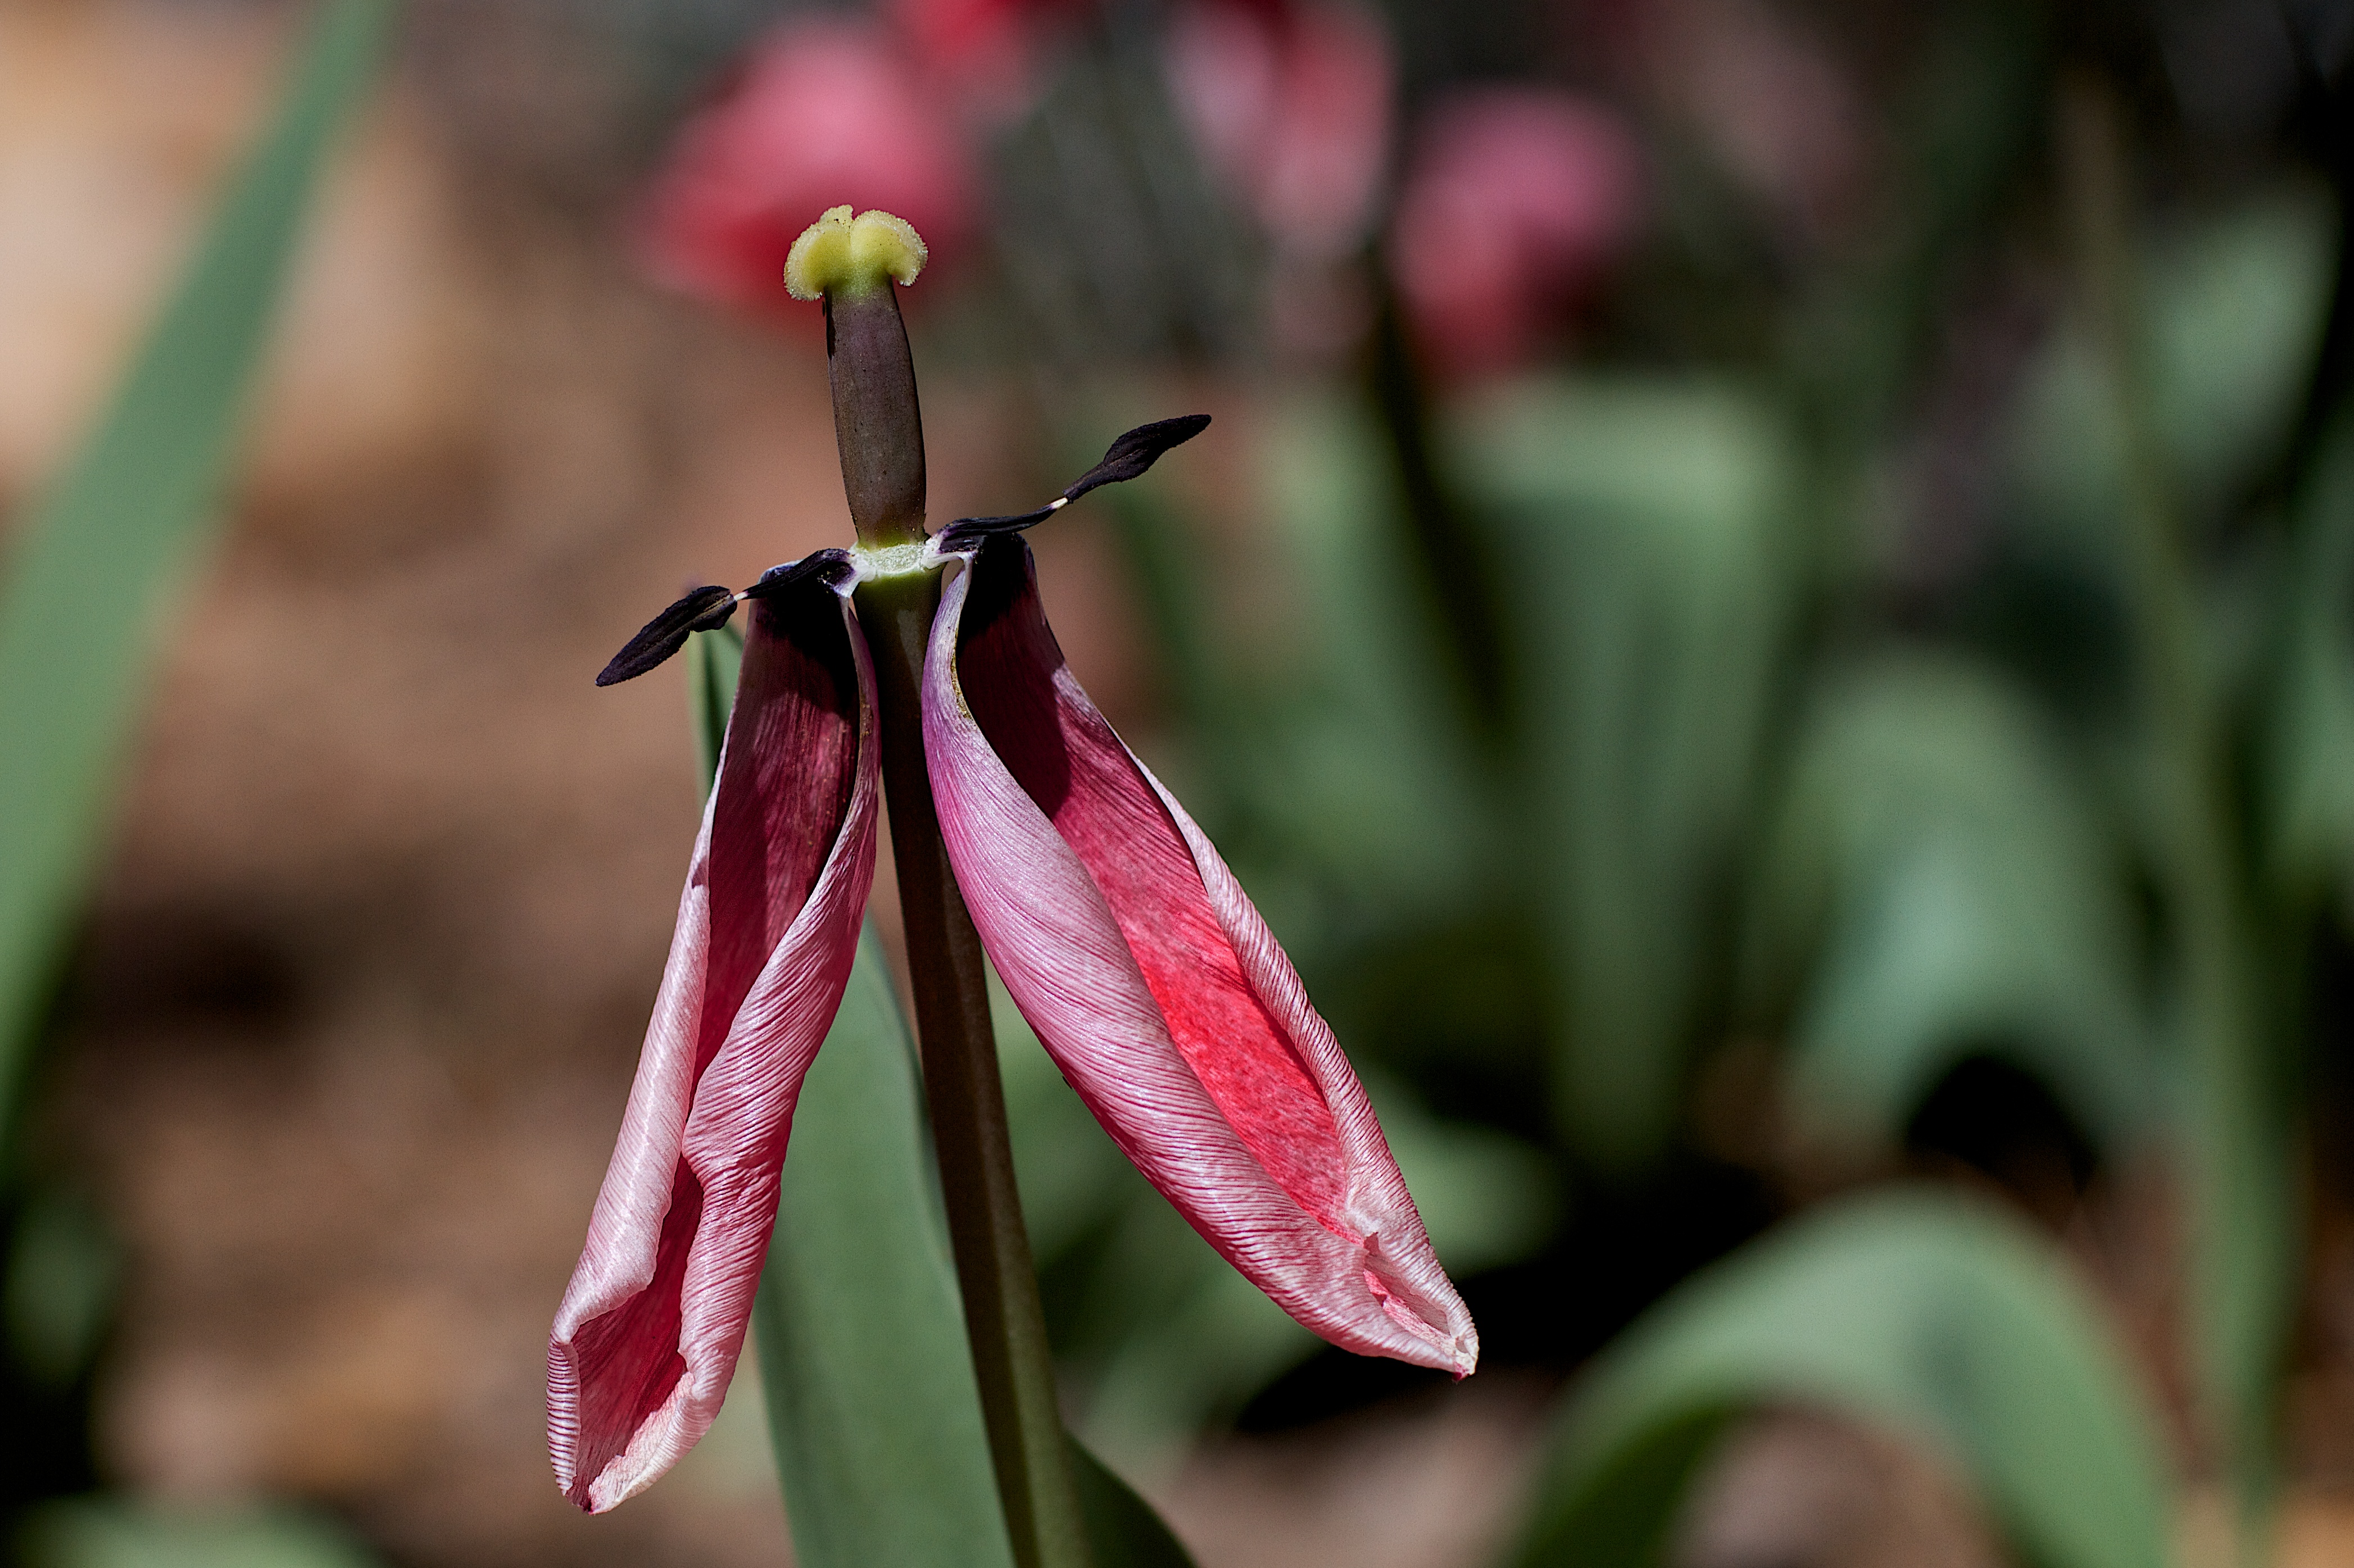
nature, blossom, plant, leaf, flower, petal, tulip, green, red, botany, flora, wildflower, close up, macro photography, flowering plant, plant stem, land plant